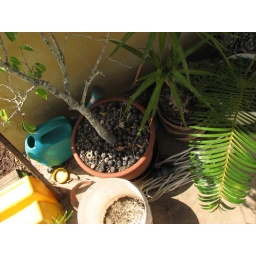
Macadamia husks abound, even in the pot plants